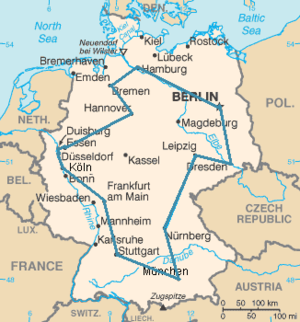
En informatique, le problème du voyageur de commerce, ou problème du commis voyageur, est un problème d'optimisation qui, étant donné une liste de villes, et des distances entre toutes les paires de villes, détermine un plus court chemin qui visite chaque ville une et une seule fois et qui termine dans la ville de départ.
L'algorithme de Christofides est un algorithme d'approximation pour le problème du voyageur de commerce, dans le cas métrique, et que l'inégalité triangulaire est respectée. L'analyse de cet algorithme est due à Nicos Christofides.
En informatique théorique, un algorithme d'approximation est une méthode permettant de calculer une solution approchée à un problème algorithmique d'optimisation. Plus précisément, c'est une heuristique garantissant à la qualité de la solution qui fournit un rapport inférieur à une constante, par rapport à la qualité optimale d'une solution, pour toutes les instances possibles du problème.
La recherche opérationnelle peut être définie comme l'ensemble des méthodes et techniques rationnelles orientées vers la recherche du meilleur choix dans la façon d'opérer en vue d'aboutir au résultat visé ou au meilleur résultat possible.
La théorie de la complexité est le domaine des mathématiques, et plus précisément de l'informatique théorique, qui étudie formellement la quantité de ressources dont a besoin un algorithme pour résoudre un problème algorithmique. Il s'agit donc d'étudier la difficulté intrinsèque des problèmes, de les organiser par classes de complexité et d'étudier les relations entre les classes de complexité.